Partygate

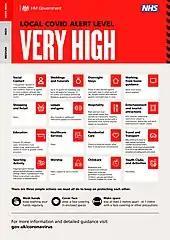
Government poster describing "Tier 3" social distancing rules, that were in place in London between 16 and 19 December 2020.

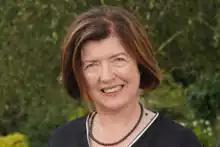
Sue Gray, the civil servant who undertook the inquiry

At Prime Minister's Questions on 8 December, Prime Minister Boris Johnson apologised for the video of the mock press conference, describing himself as "furious" about it, but maintained that, as far as he knew from senior staff, a party had not taken place. He also said that he had commissioned an investigation into whether any rules had been broken, to be undertaken by Cabinet Secretary Simon Case. On 9 December, it was announced that the inquiry led by Simon Case would focus on three events, two at 10 Downing Street on 27 November and 18 December 2020, and one at the Department for Education on 10 December 2020.